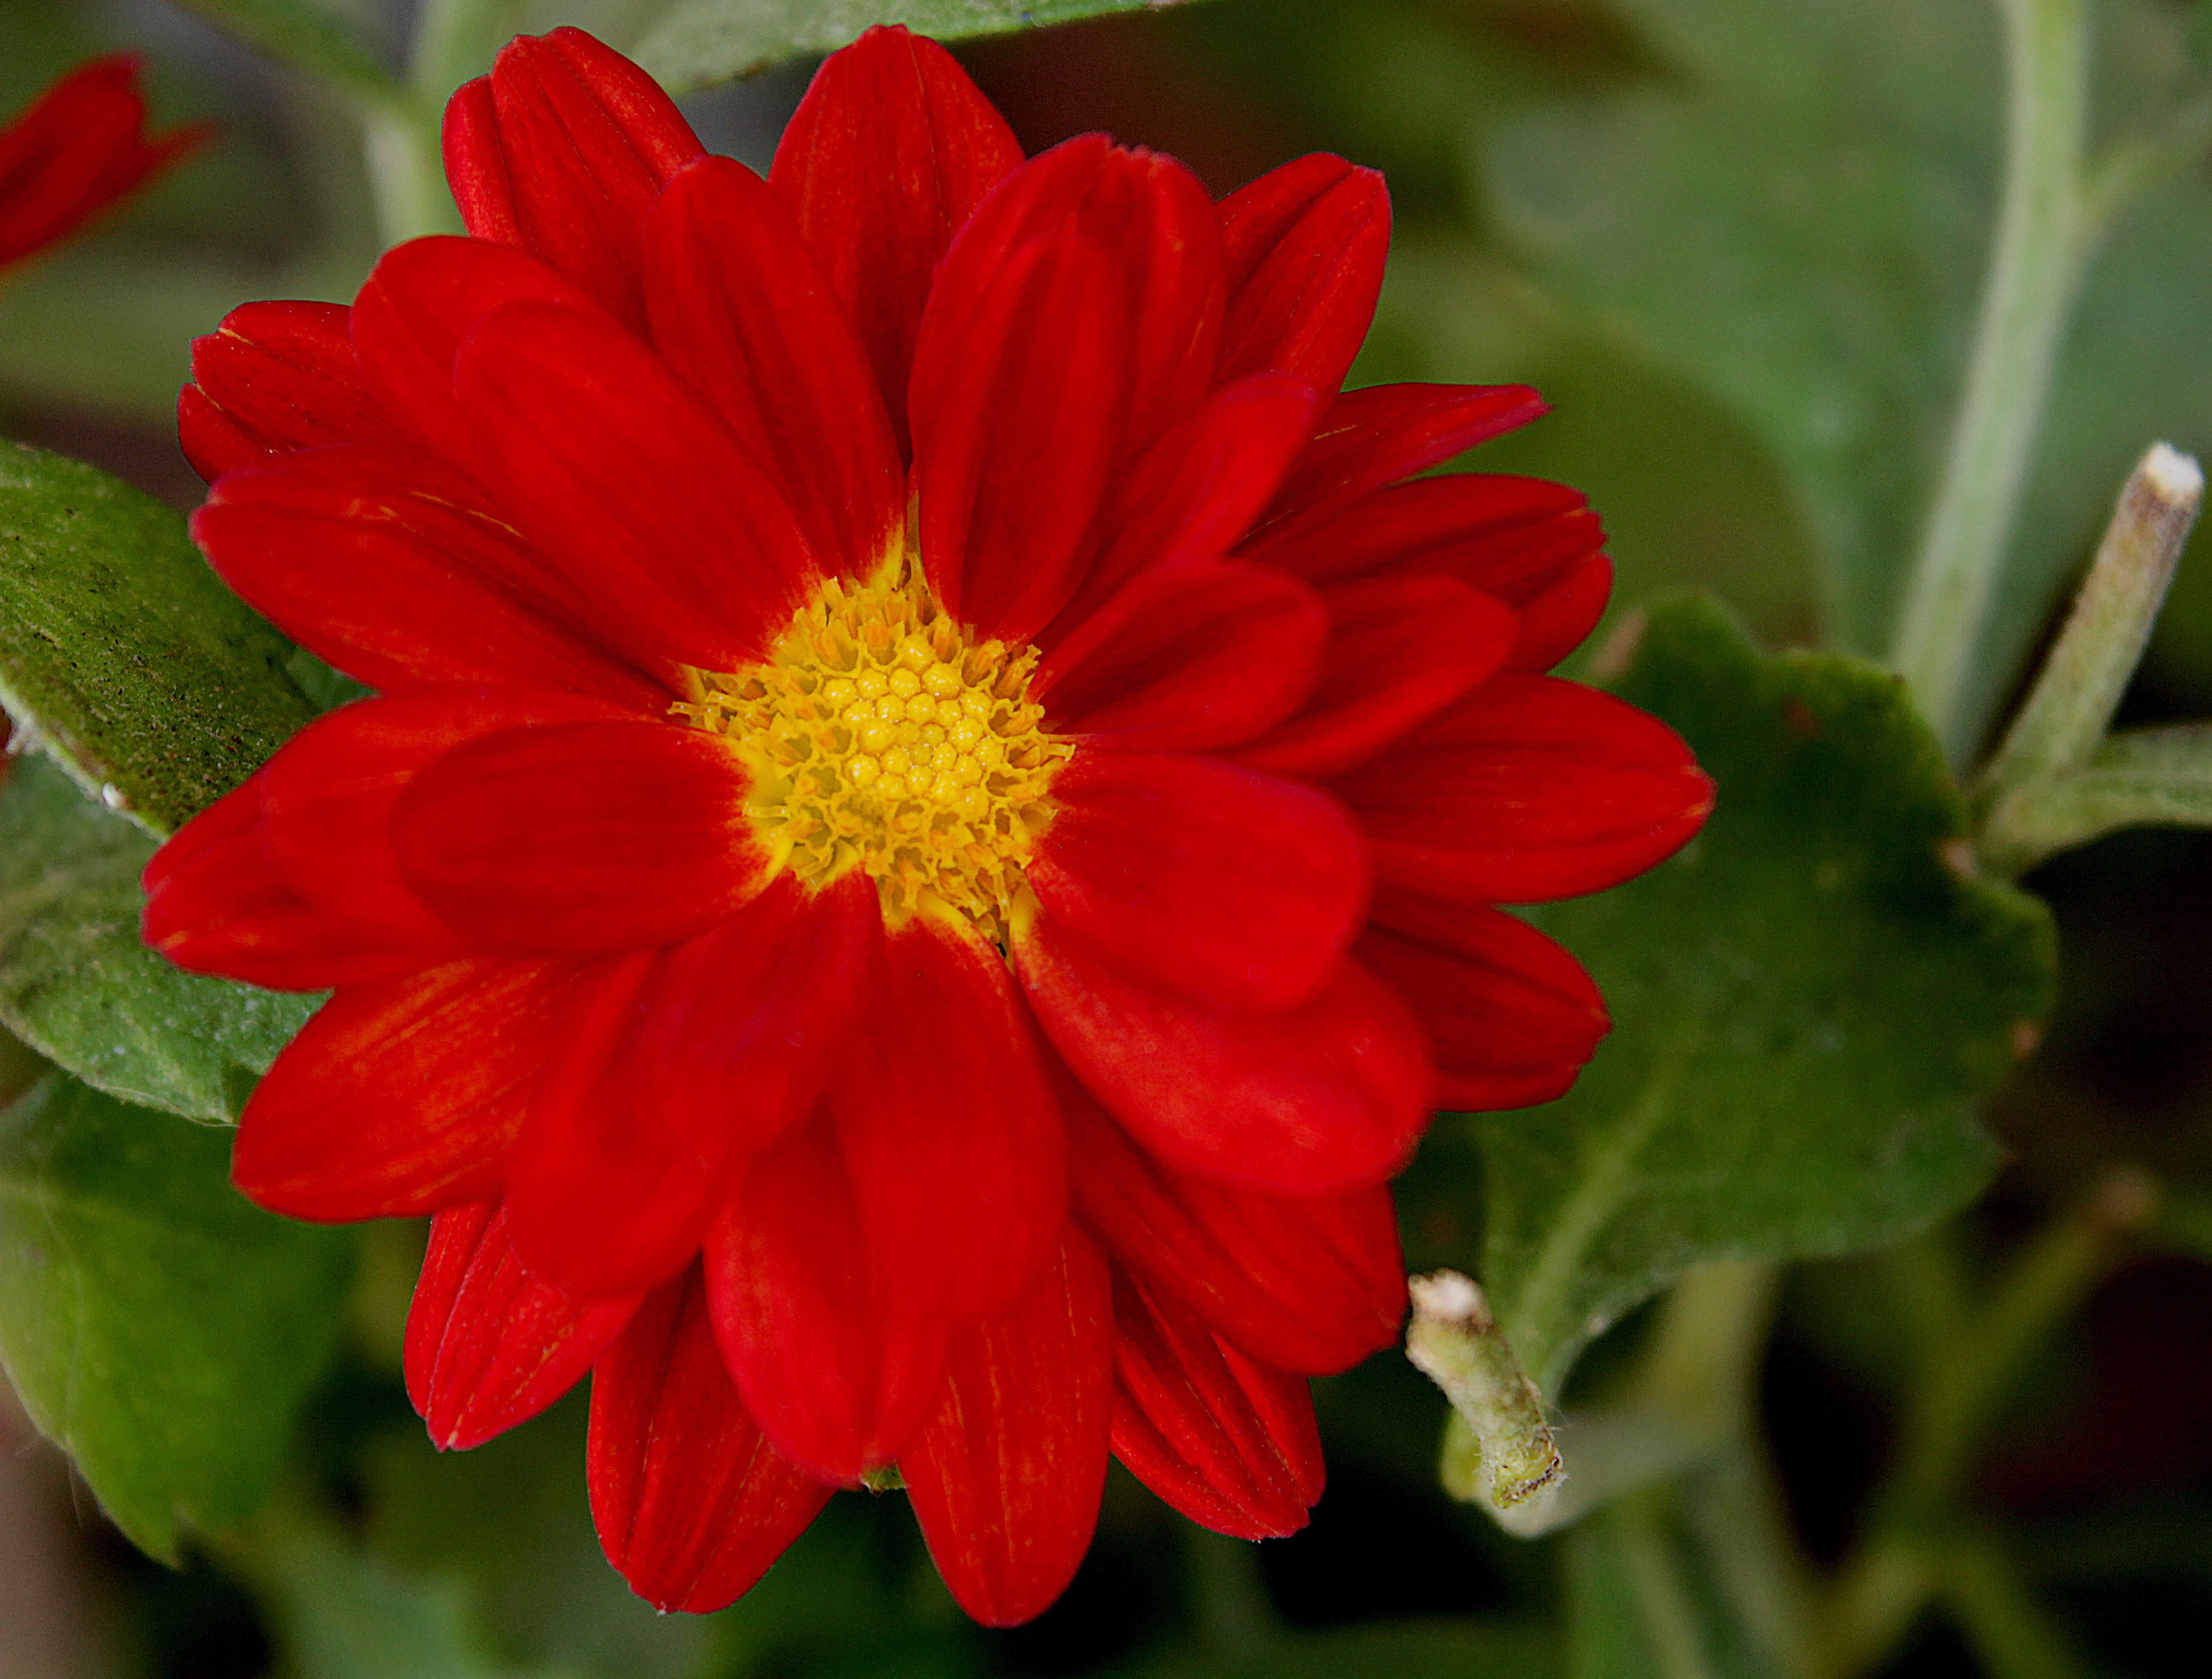
nature, plant, flower, petal, red, herb, botany, garden, flora, dahlia, beauty, macro photography, flowering plant, daisy family, red daisy, annual plant, plant stem, land plant